Kuk Sool Won

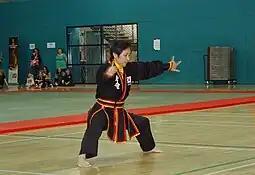
Sung Jin Suh, wearing a 8th Dahn Black Belt dobok.

Kuk Sool Won practitioners don typical martial art uniforms or "dobok" (도복) for training. All the uniforms in Kuk Sool Won are black in colour, which according to Korean culture is used to represent wisdom.